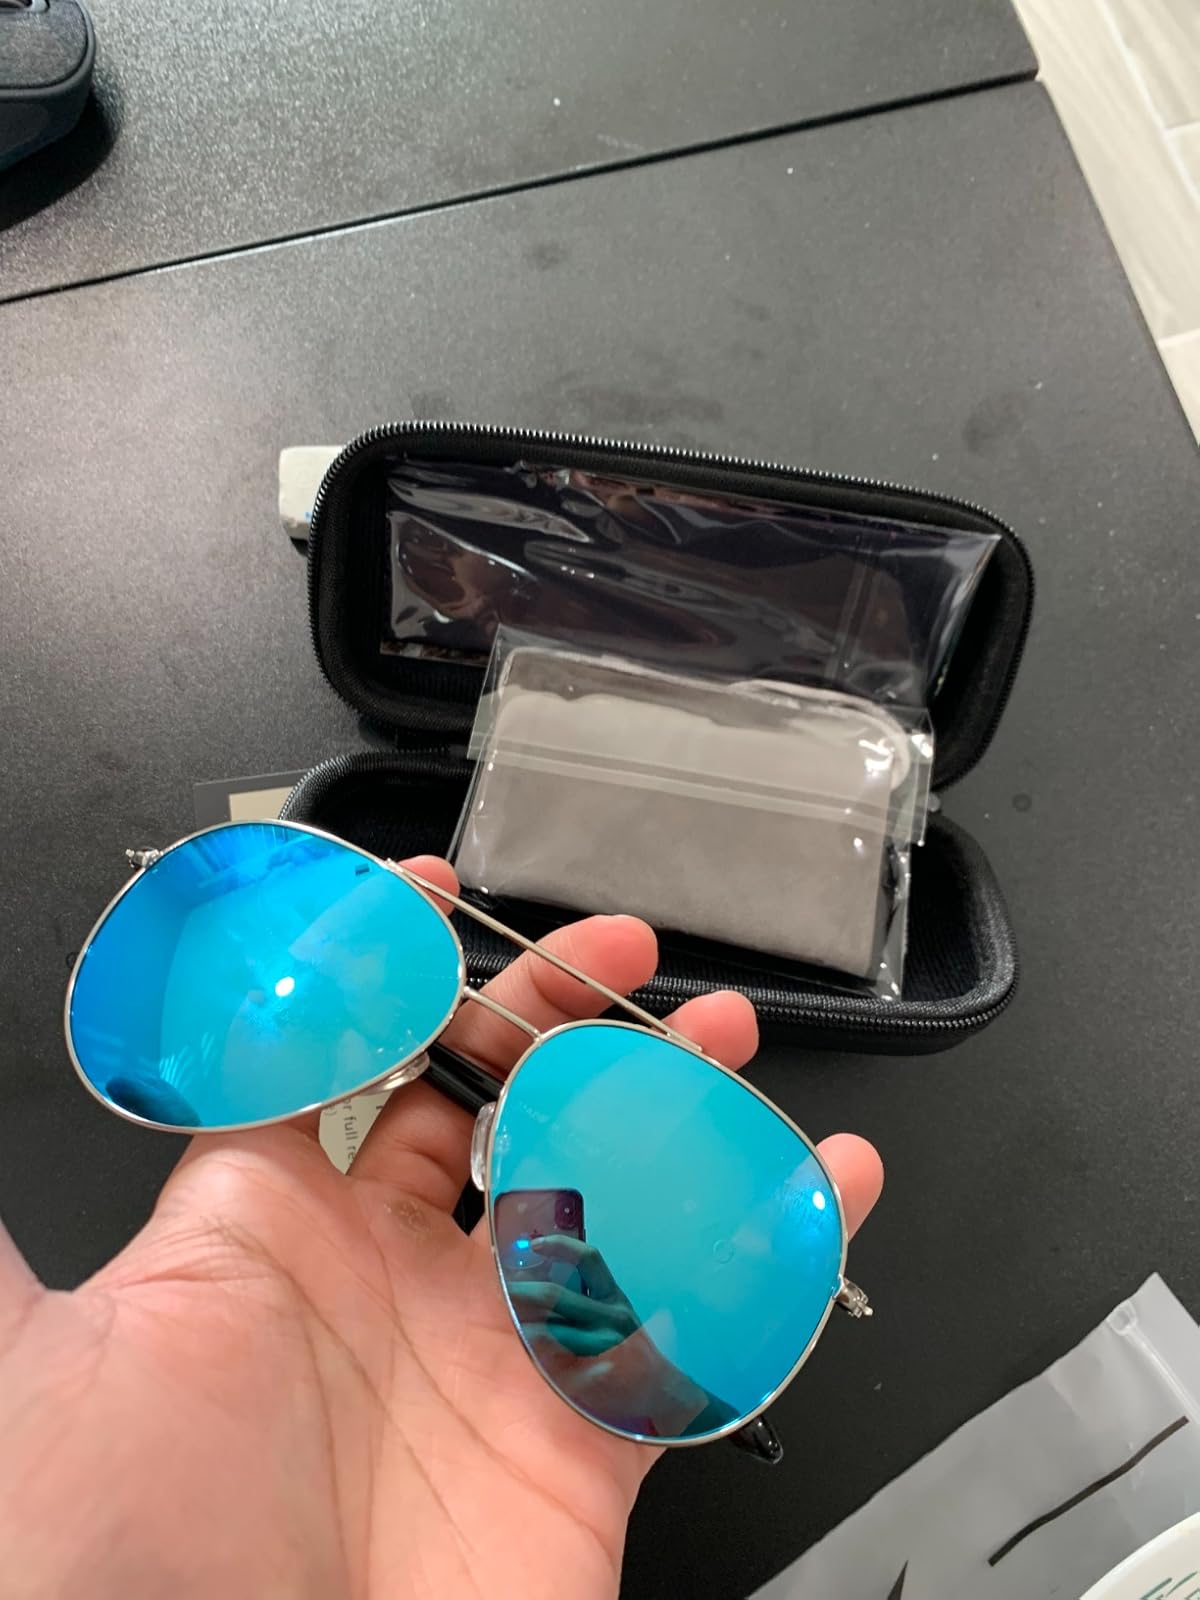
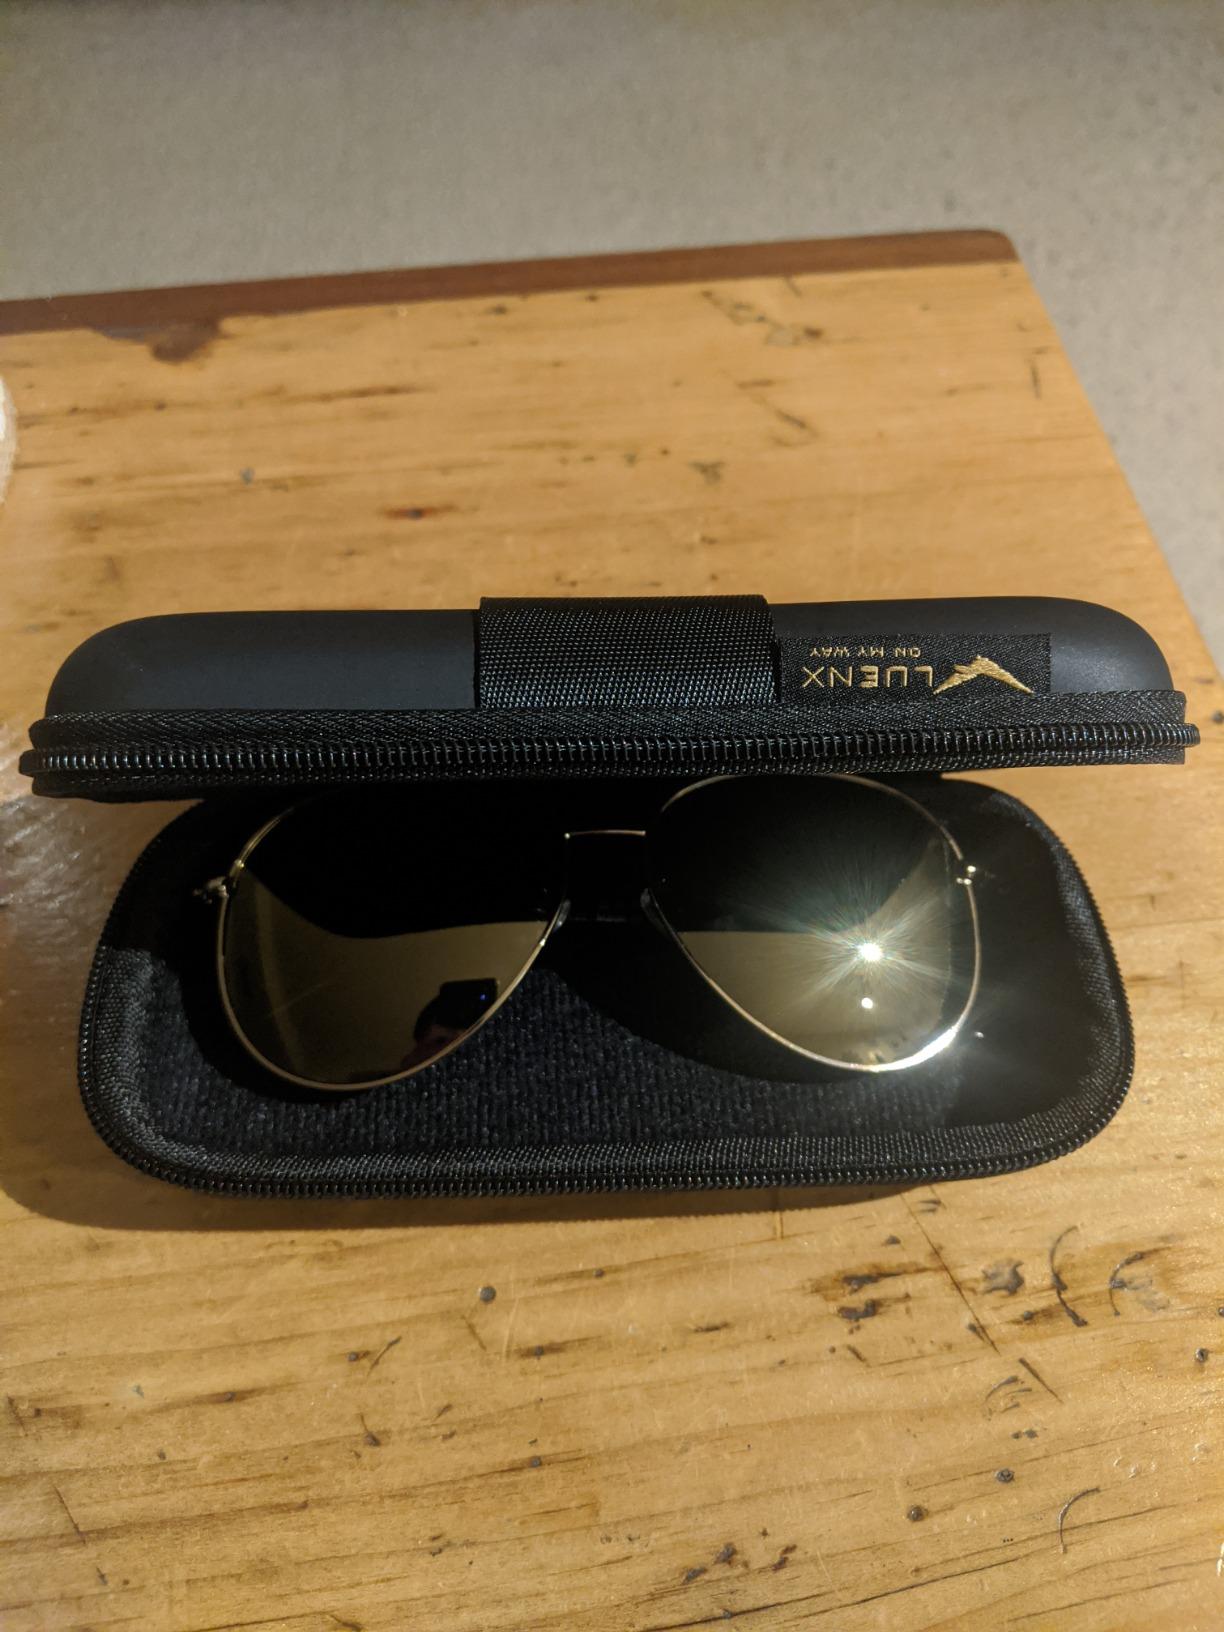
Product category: accessories_sunglasses
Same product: no